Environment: real
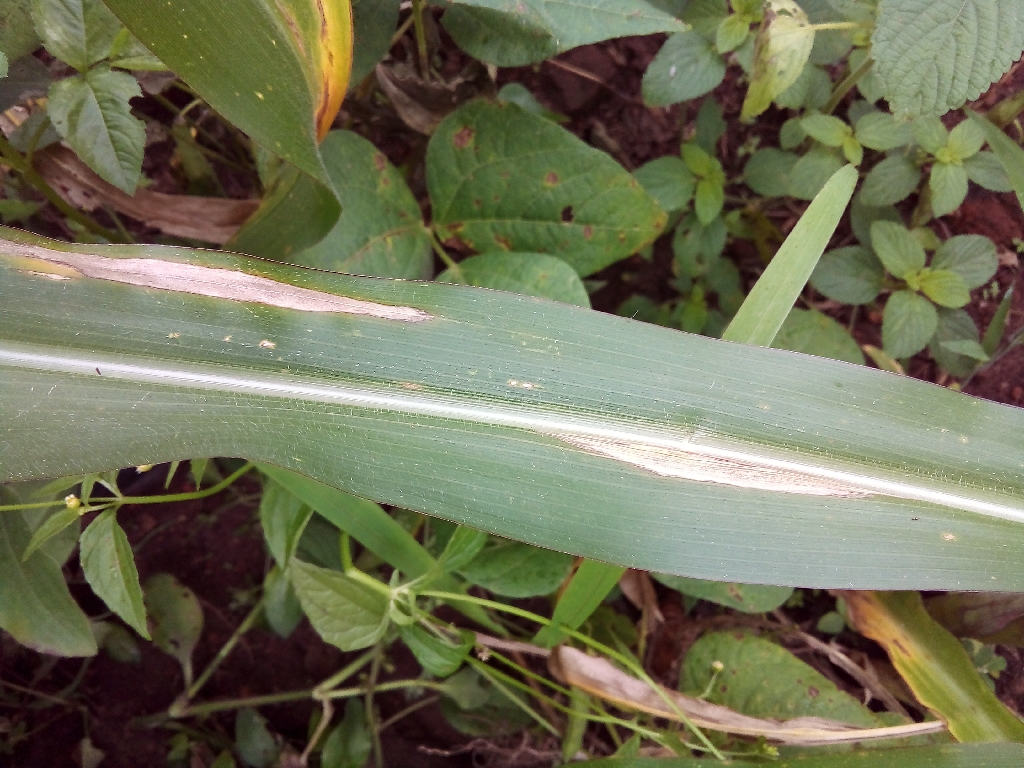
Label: northern_corn_leaf_blight